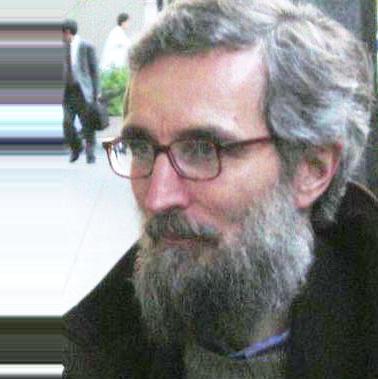
Age: 61